Arfajah

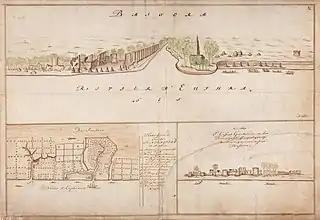
View of Basra in circa 1695, by Dutch cartographer Isaak de Graaf

After a short tenure of his governance, Arfajah instructed by caliph Umar to march with his 700 Azd soldiers to march towards the location which will be known in the future as Basra, while delegate the governance of Mosul to al Harith ibn Hassan. Arfajah and Utbah then founded the Amsar(garrison city) which named as Basra, where the military encampment in the location gradually supported with further permanent structures and growing into large settlement, as Arfajah instructed his soldiers to construct seven tribal complexes which can fit the 700 garrison troops. Then Arfajah instructed to build houses of mud bricks, plaster and mud to replace the camps. As the buildings stands, Arfajah and other army leaders such as Mujaz'ah ibn Thawr as-Sadusi, and Arfajah fellow tribesmen, Hudhayfah ibn Muhsin, started to fill the complex with tribes of Azd, Tamim, and tribe of Sadus ibn Shayban.